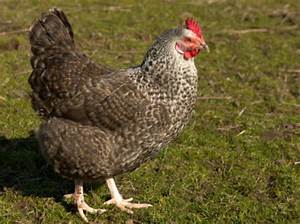
Label: chicken